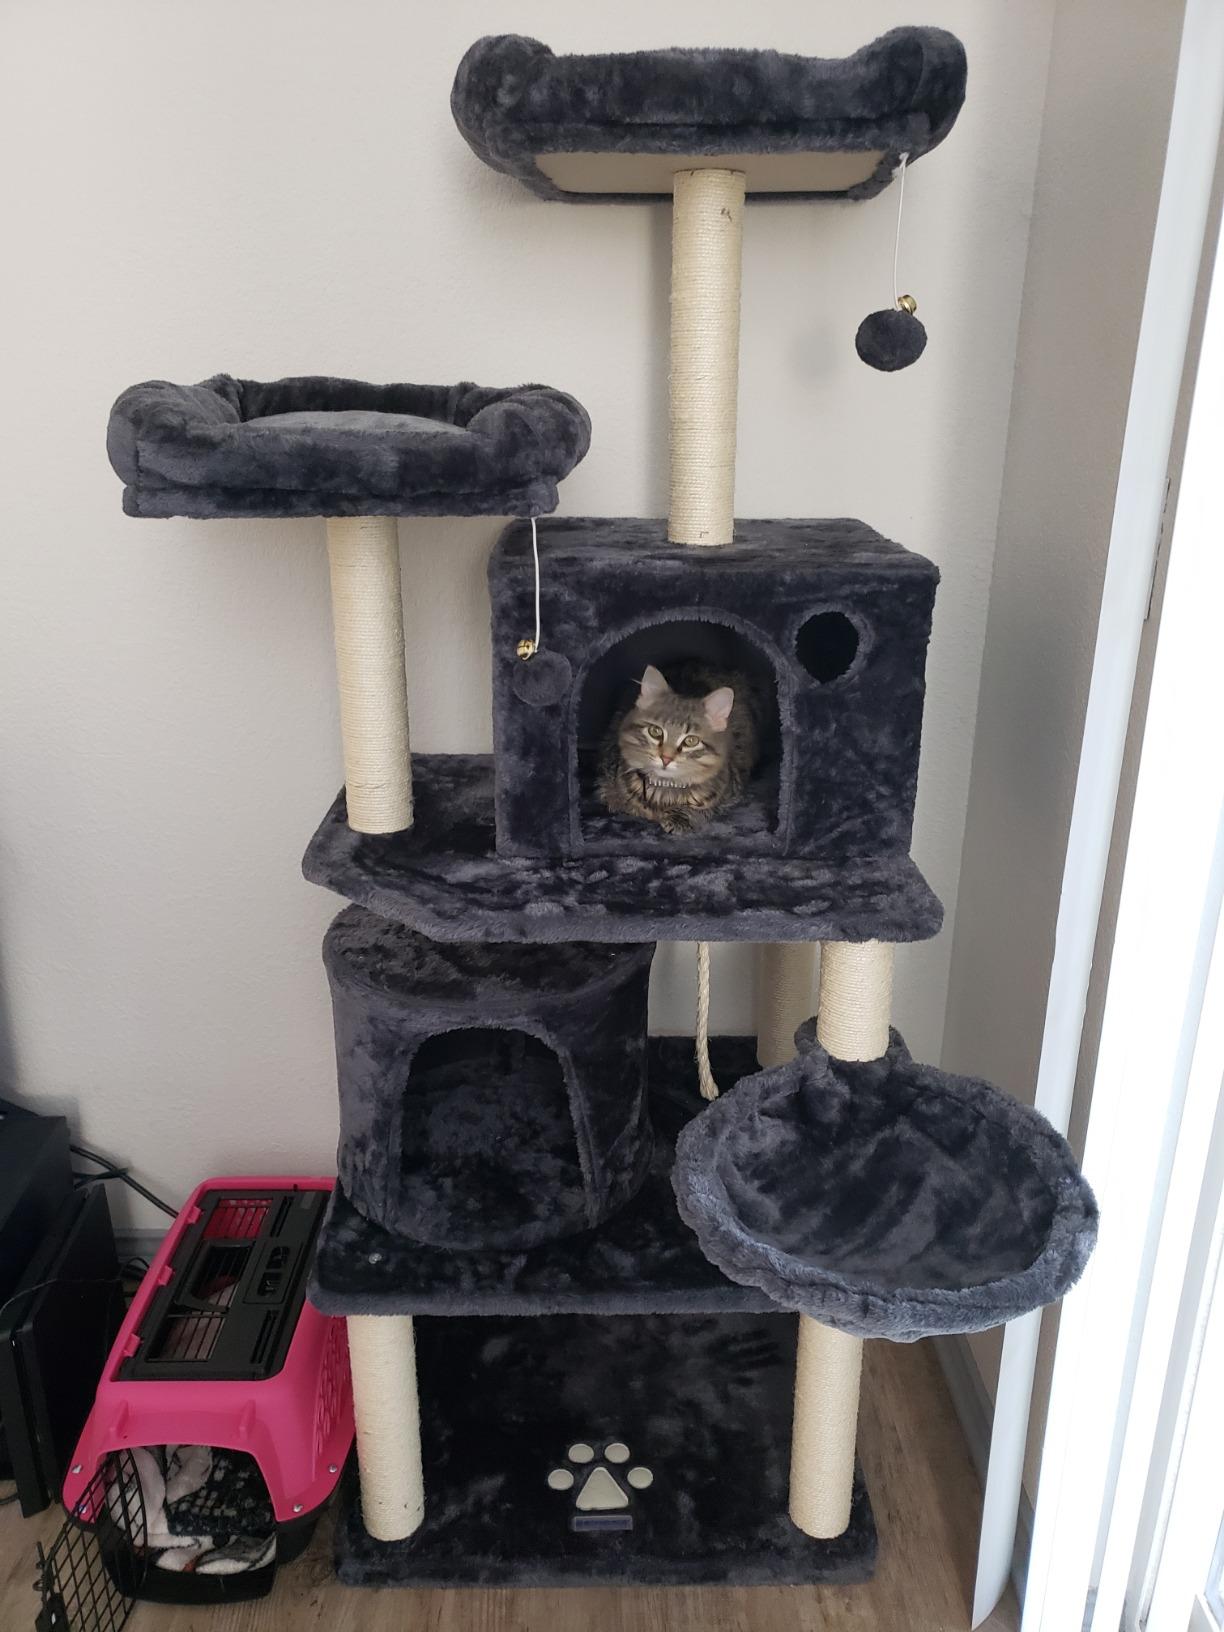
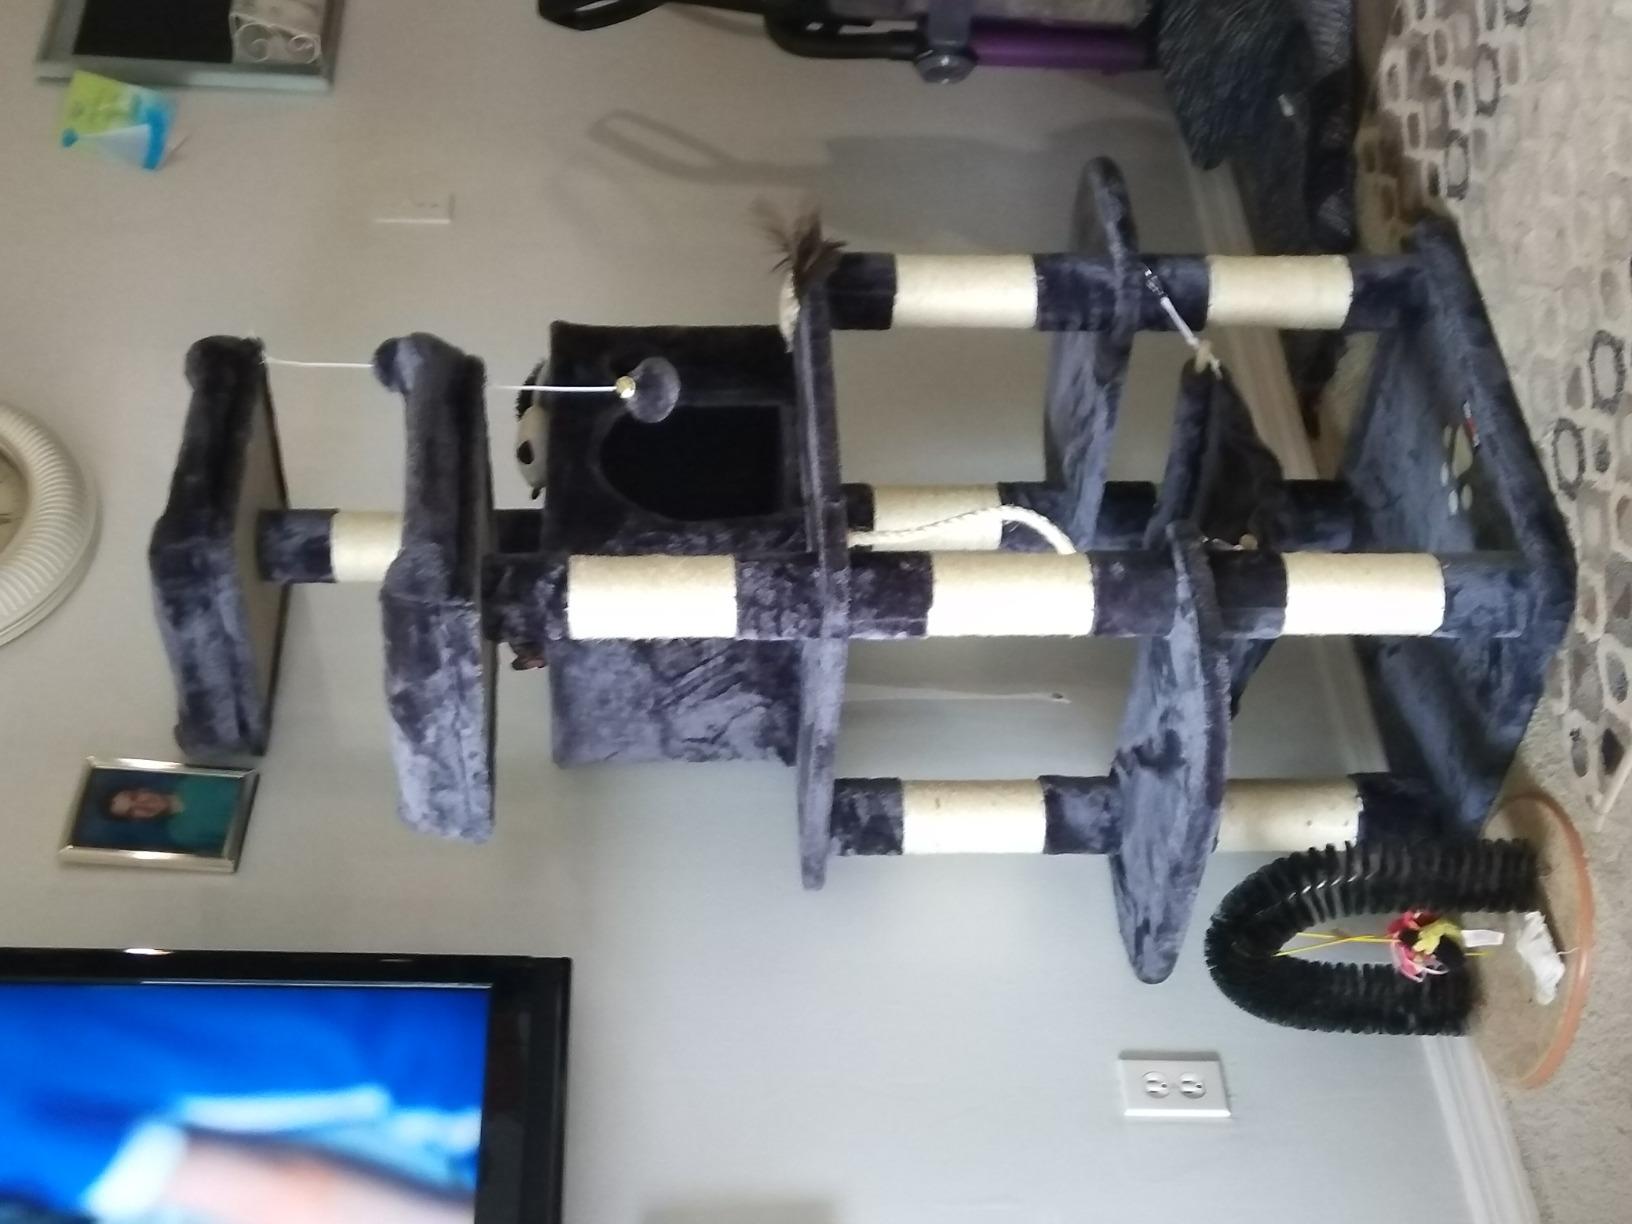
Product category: items_cat tree
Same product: no